John McIntire

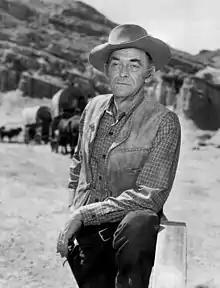
McIntire as Chris Hale in "Wagon Train" (1961)

John Herrick McIntire (June 27, 1907 – January 30, 1991) was an American character actor who appeared in 65 theatrical films and many television series. McIntire is well known for having replaced Ward Bond, upon Bond's sudden death in November 1960, as the star of NBC's "Wagon Train". He played Christopher Hale, the leader of the wagon train (and successor to Bond's character, Seth Adams) from early 1961 to the end of the series in 1965. He also replaced Charles Bickford, upon Bickford's death in 1967, as ranch owner Clay Grainger (brother of Bickford's character) on NBC's "The Virginian" for four seasons.